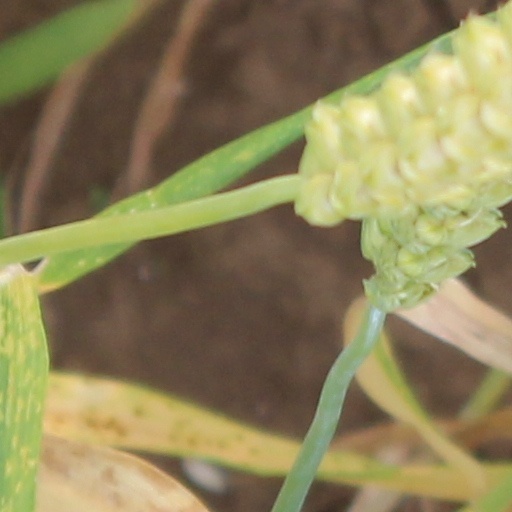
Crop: wheat